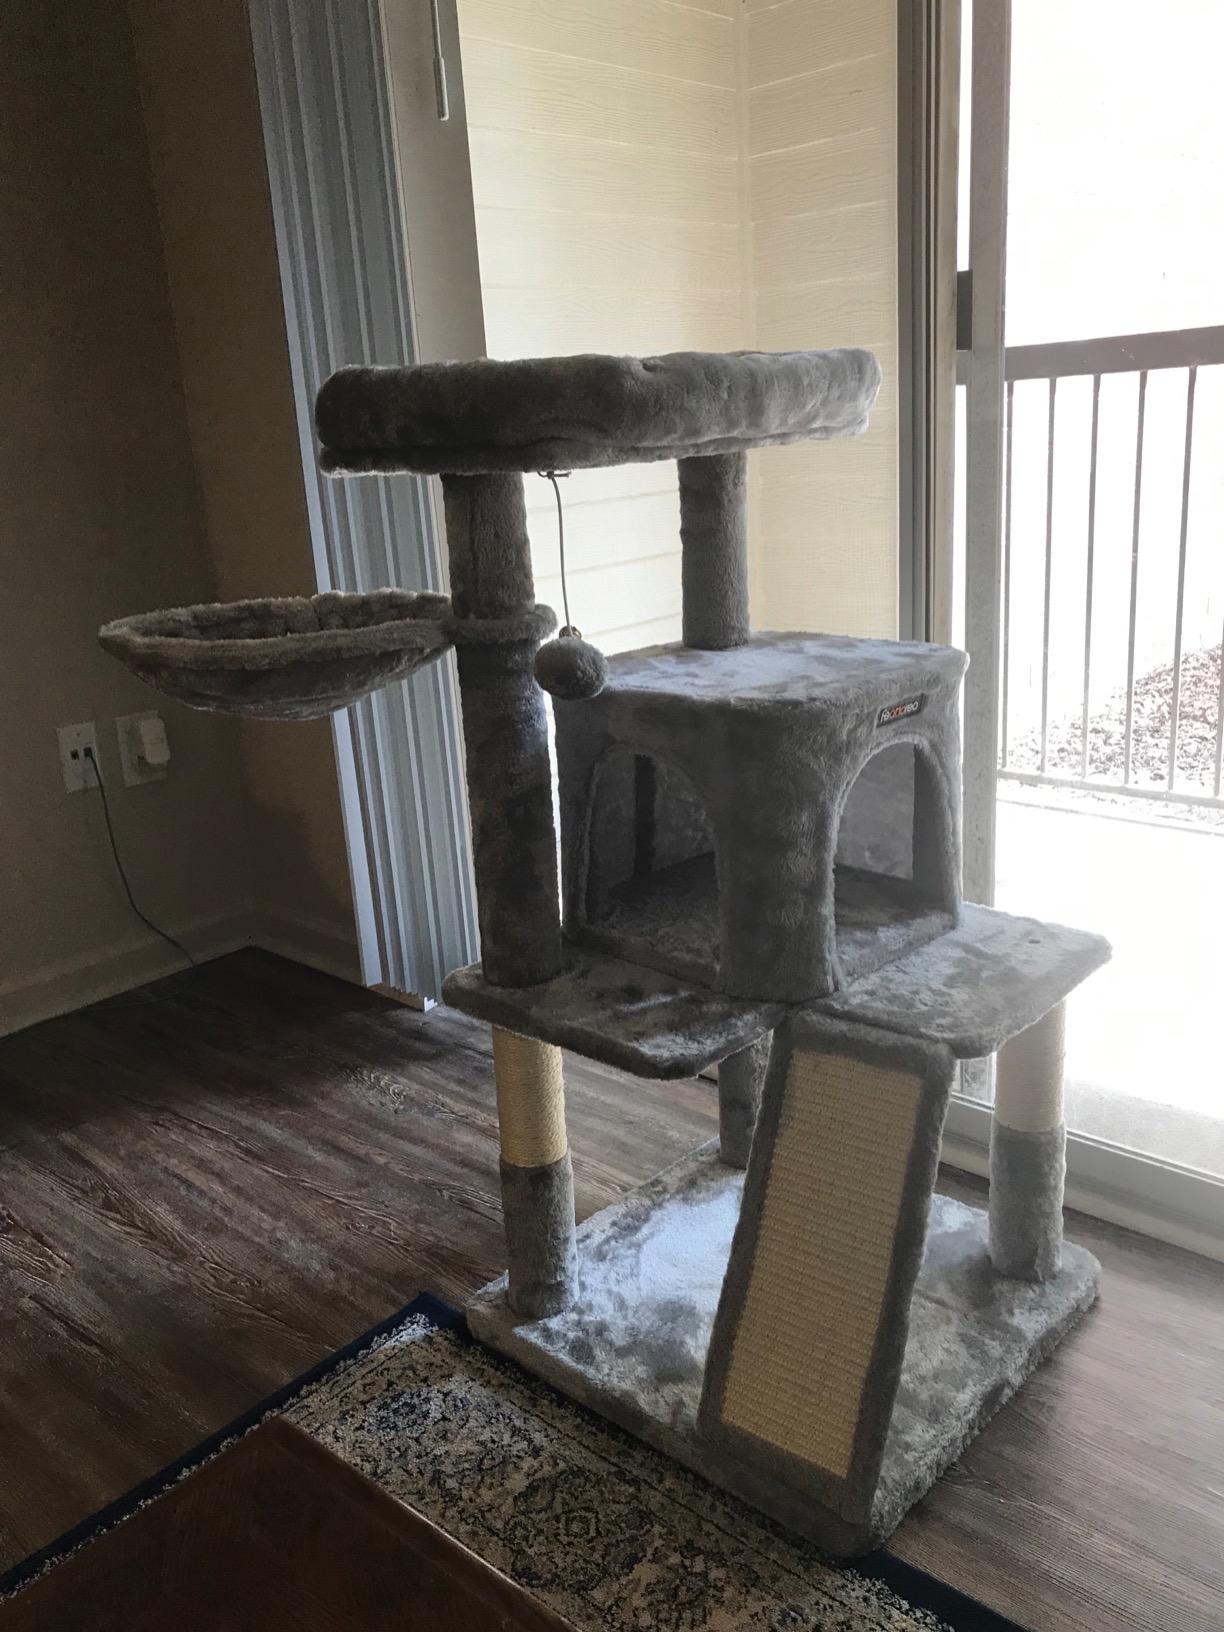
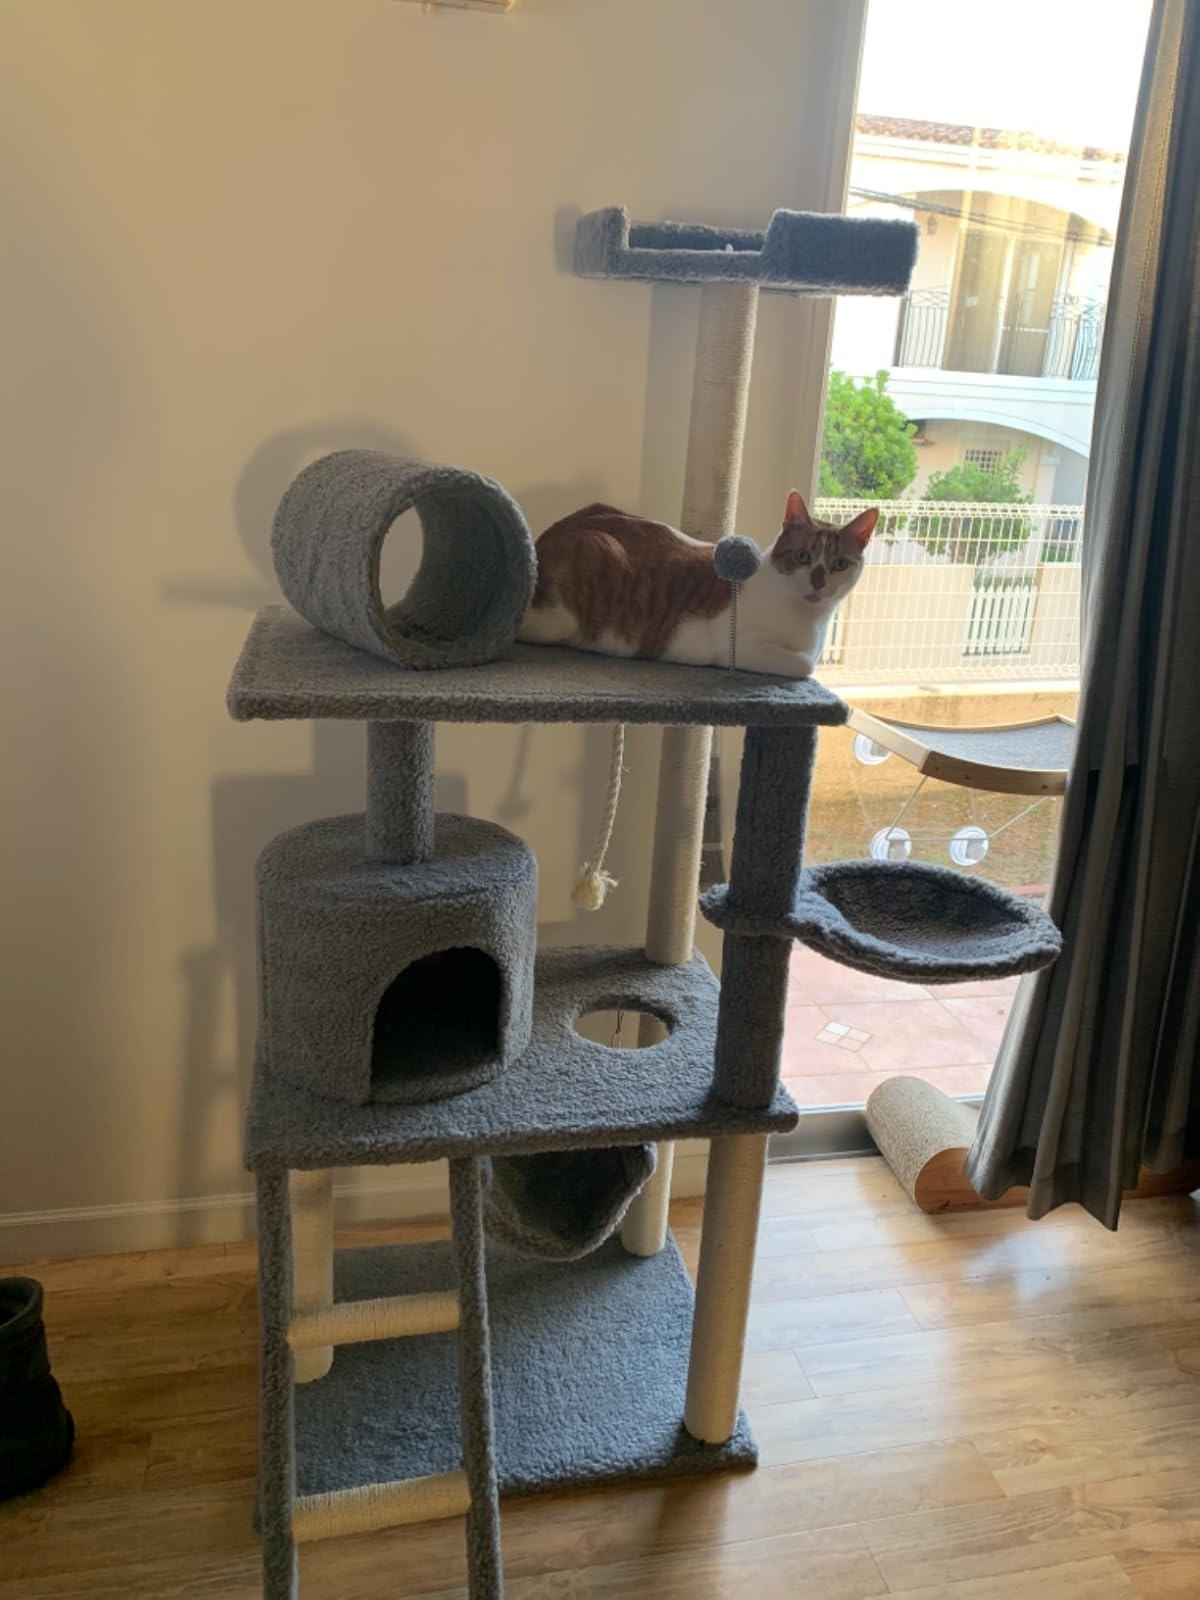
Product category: items_cat tree
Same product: no